Derry City F.C.

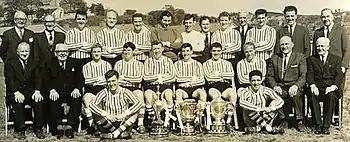
The staff and squad of Derry City in 1965

Founded in 1928, the club decided against using the controversial official title of the city – Londonderry – in its name, while also deciding against continuing the name of the city's previous main club, Derry Celtic, so as to be more inclusive to all identities and football fans in the city. Derry City was granted entry into the Irish League in 1929 as professionals and was given permission by the Londonderry Corporation to use the municipal Brandywell Stadium. The club's first significant success came in 1935 when it lifted the City Cup. It repeated the feat in 1937, but did not win another major trophy until 1949, when it beat Glentoran to win its first Irish Cup. It won the Irish Cup for a second time in 1954, beating Glentoran again, and for a third time in 1964 – that year also winning the Gold Cup – despite the club's conversion to part-time status after the abolition of the maximum wage in 1961. This led to the club's first entry into European competition, in the 1964–65 UEFA Cup Winners' Cup, in which it was beaten by Steaua Bucharest 5–0 on aggregate. The club won the 1964–65 Irish League and subsequently became the first Irish League team to win a European tie over two legs, beating FK Lyn 8–6 on aggregate in the 1965–66 European Cup. Derry did not complete the next round, as the Irish Football Association (IFA) declared its ground was not up to standard, after a game had been played there during the previous round. Derry suspected sectarian motives, as it played in a mainly nationalist city and so had come to be supported largely by Catholics. The IFA, Belfast-based, was dominated by Protestants and it was widely suspected that it would rather have been represented by a traditionally unionist team. Relations between the club and IFA quickly deteriorated.